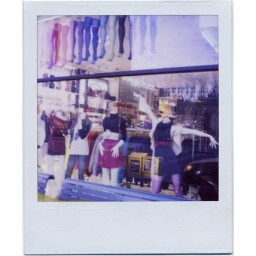
A colorful window display in New York City.